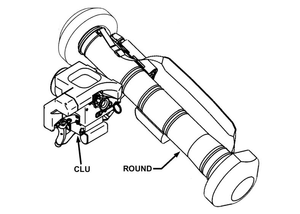
Le FGM-148 Javelin est un lance-missiles antichar portable américain développé dans les années 1980, et déployé à partir de 1996.